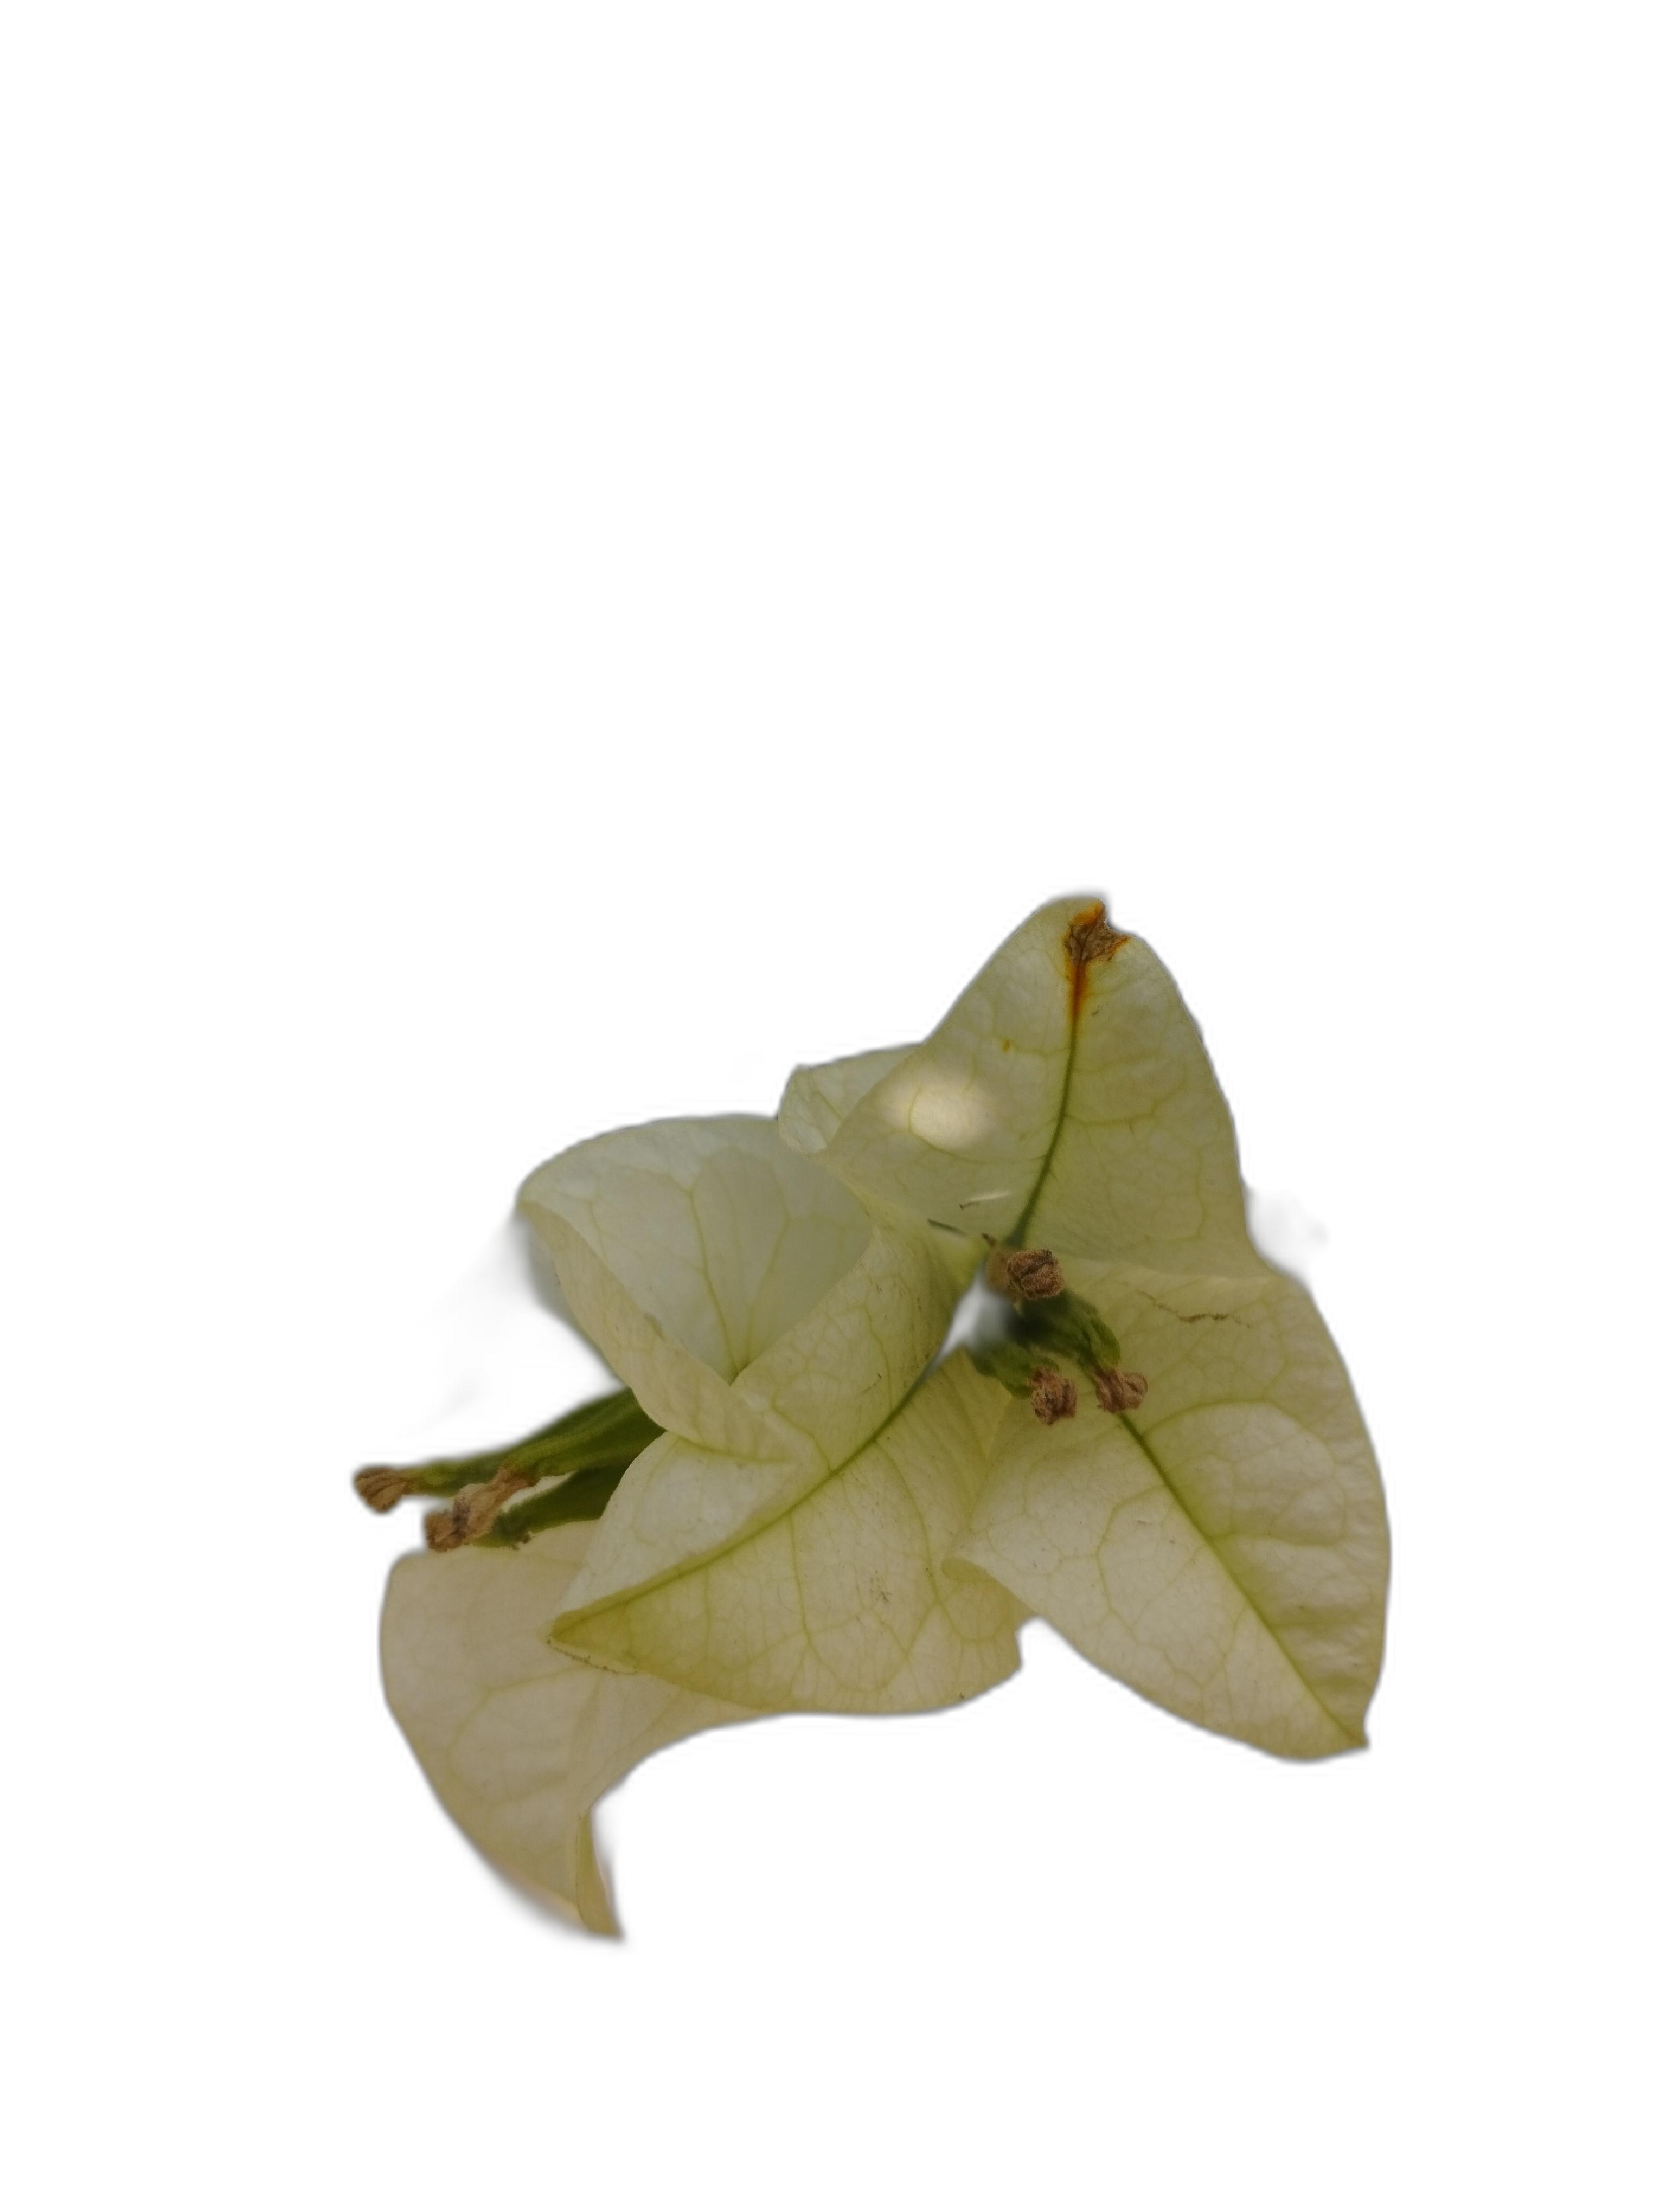
Label: Bougainvillea